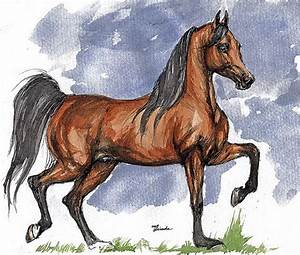
Label: horse